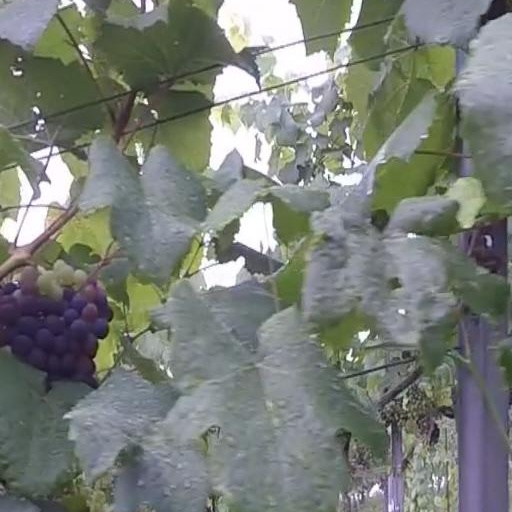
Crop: grape